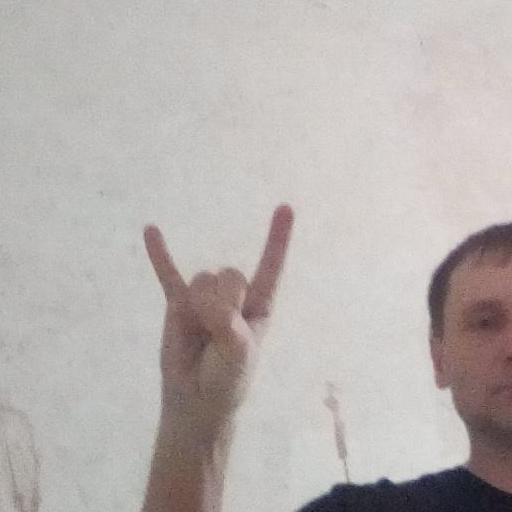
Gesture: rock